Remember not, Lord, our offences

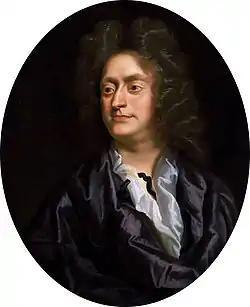
Portrait of the composer , 1695

"Remember not, Lord, our offences", Z.50, is a five-part choral anthem by the English baroque composer Henry Purcell (1659–95). The anthem is a setting of a passage from the litany compiled by Thomas Cranmer, Archbishop of Canterbury, and later included in the Anglican Book of Common Prayer. It was composed circa 1679–82 at the beginning of Purcell's tenure as Organist and Master of the Choristers for Westminster Abbey.